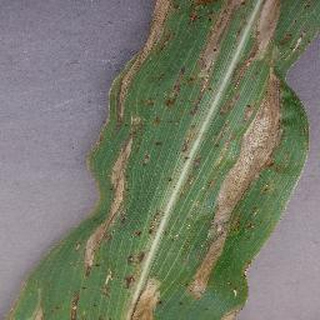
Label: corn_northern_leaf_blight